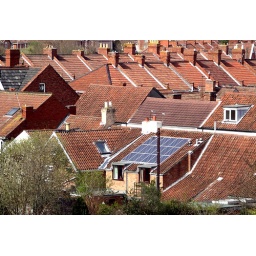
vast quantities of red clay roof tiles used to be produced in Bridgwater